The White Man's Burden

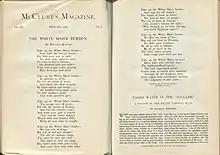
"The White Man's Burden" published in "McClure's Magazine", February 1899

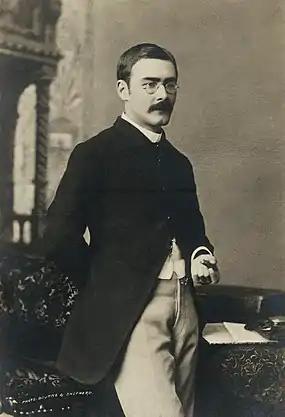
Rudyard Kipling in Calcutta, India (1892)

"The White Man's Burden" was first published in "The New York Sun" on 1 February 1899 and in "The Times" (London) on 4 February 1899. On 7 February 1899, during a senatorial debate to decide if the US should retain control of the Philippine Islands and the ten million Filipinos conquered from the Spanish Empire, Senator Benjamin Tillman read aloud the first, the fourth, and the fifth stanzas of Kipling's seven-stanza poem as arguments against ratification of the Treaty of Paris, and that the US should formally renounce claim of authority over the Philippine Islands. To that effect, Senator Tillman addressed the matter to President William McKinley: